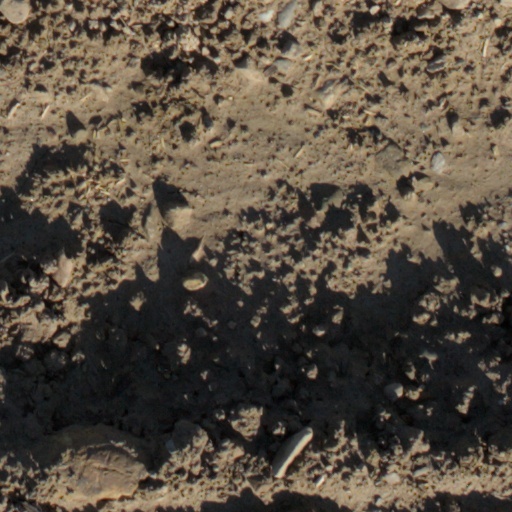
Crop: wheat